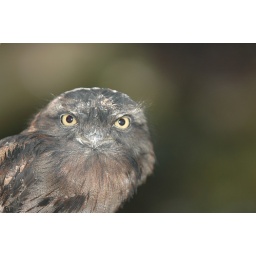
An australian tawny frogmouth bird against a natural green background.